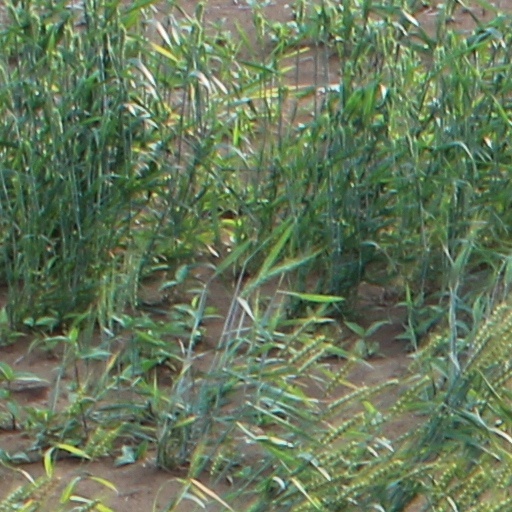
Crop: wheat